Sagrario Cathedral

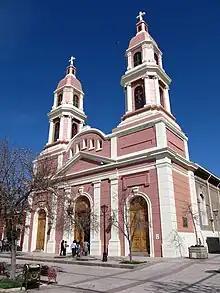
Catedral El Sagrario in 2011.

The Sagrario Cathedral (in Spanish: "Catedral El Sagrario"), also known as Rancagua Cathedral, is a Catholic church located in Rancagua, Chile. It has been declared historic preservation building (in Spanish: "Inmueble de Conservación Histórica").